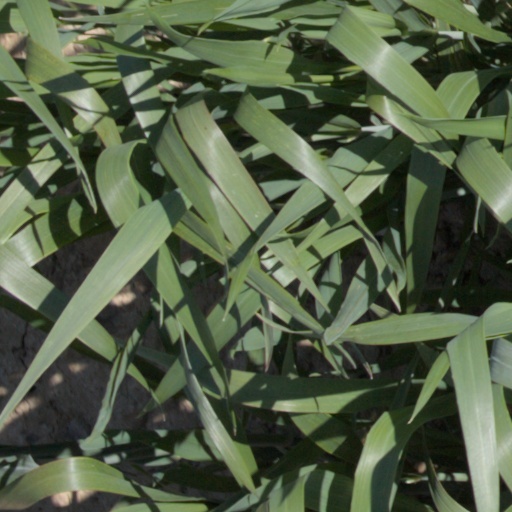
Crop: wheat